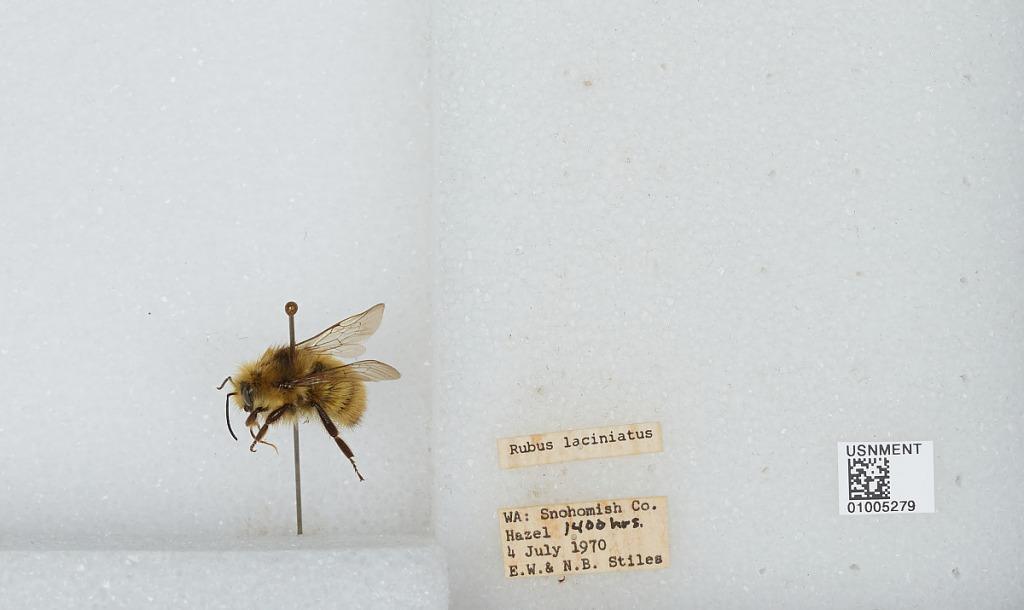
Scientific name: Bombus (Pyrobombus) flavifrons Cresson
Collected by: E. Stiles & N. Stiles
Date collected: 1970-7-4
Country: United States
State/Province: Washington
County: Snohomish
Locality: Hazel
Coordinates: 48.2772, -121.809